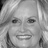
Emotion: happy